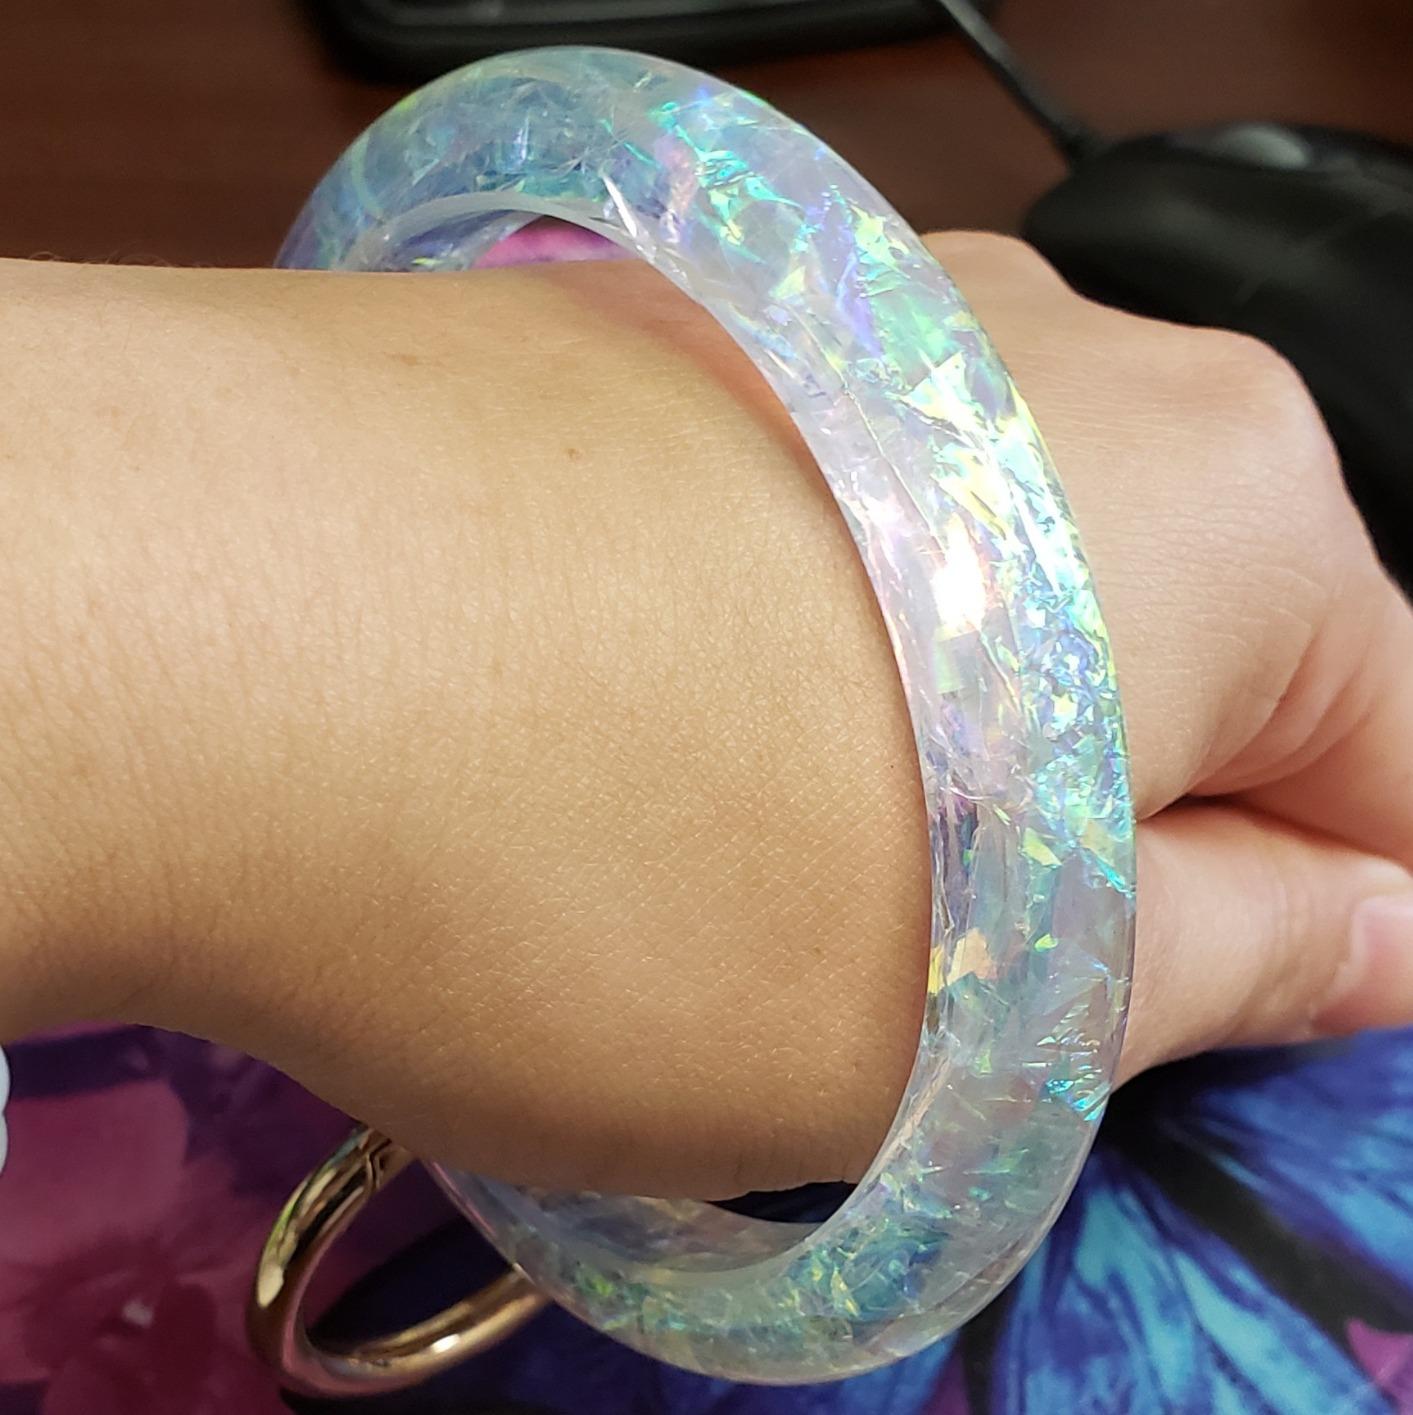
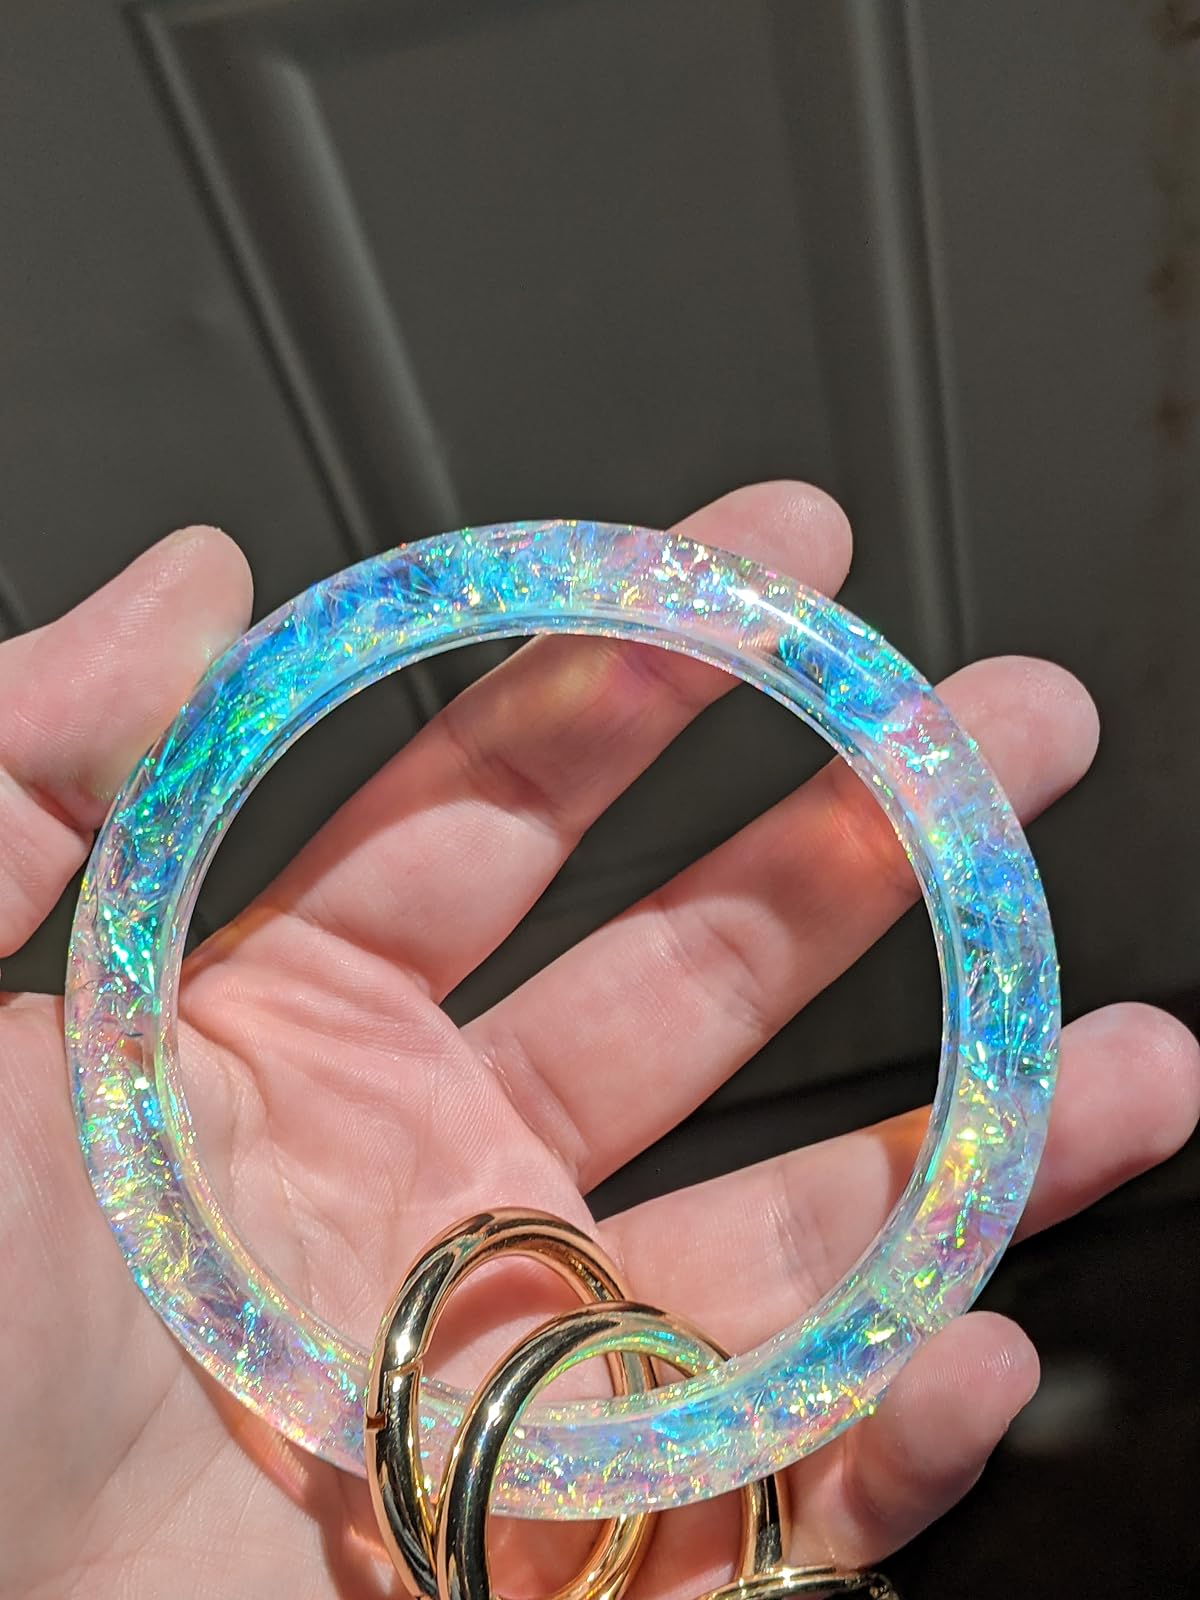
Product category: accessories_keychain
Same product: yes